Alexander Douglas (bishop)

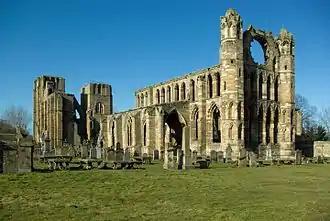
Elgin Cathedral

He was born in 1561 the son of Alexander Douglas, Provost of Elgin, and his wife Agnes Leslie. In September 1573 he was appointed minister of Alves but moved only a few weeks later to Spynie parish. In 1580 he translated to Keith and from there to Elgin in 1581.